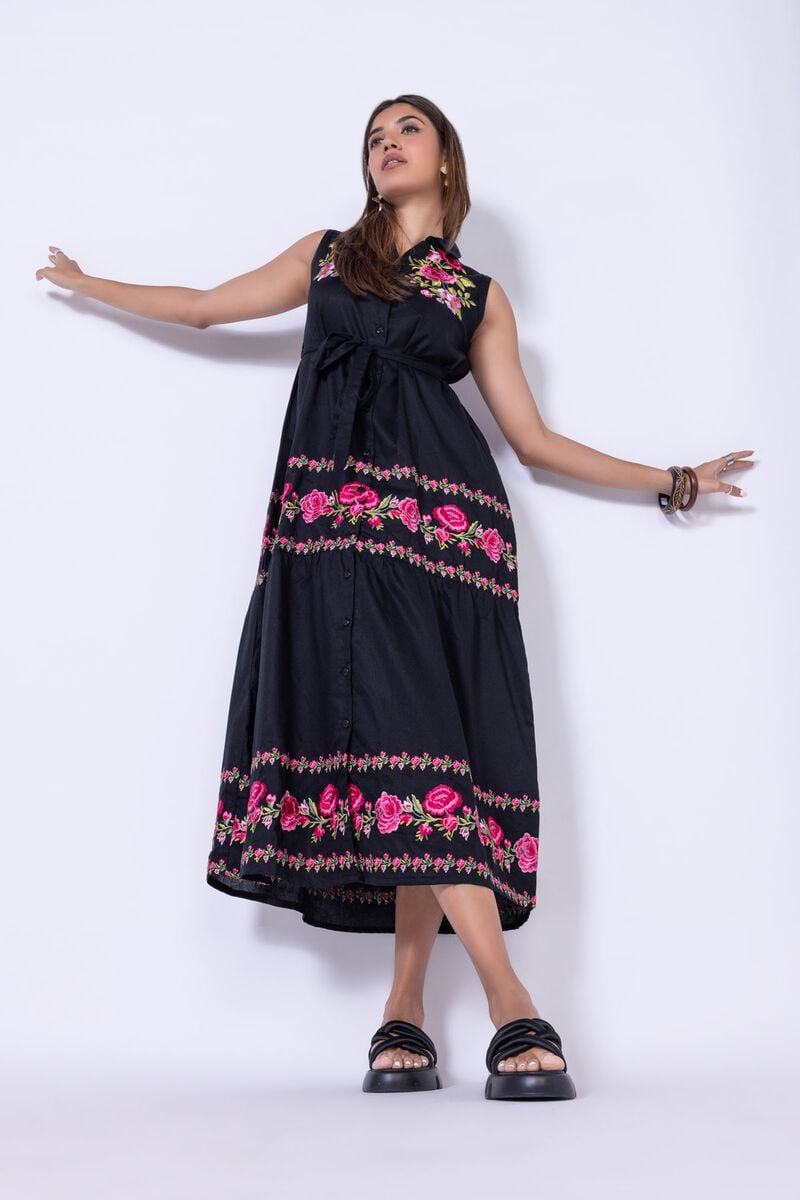
black pink floral embroidered maxi dress